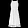
Label: Dress